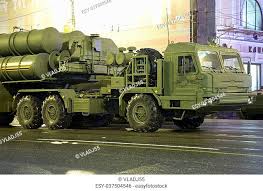
Label: Air Defense